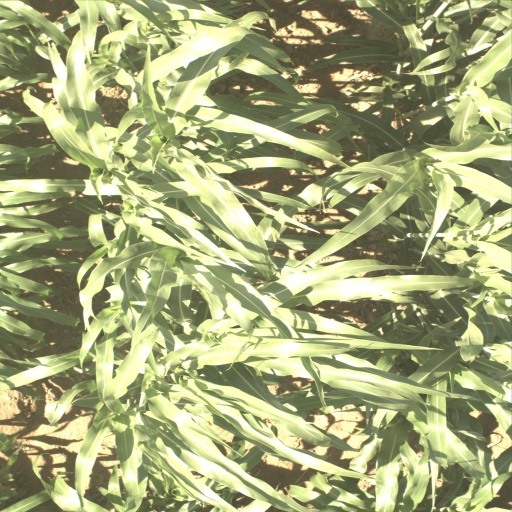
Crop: sorghum